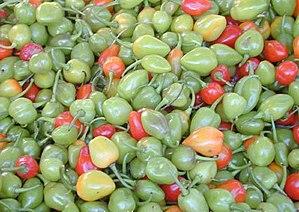
Des piments cabri réunionnais
Le piment cabri est un des piments réunionnais. C'est une variété de piment habanero. On le reconnaît par sa forme ovale ressemblant à celle d'une fraise et sa senteur sauvage. Dans la mesure de la force des piments, échelle simplifiée de Scoville, il est classé à un degré 10, le degré maximal. Ce piment extrêmement fort doit préférablement être cueilli avant d'atteindre une couleur rougeâtre afin de pouvoir être consommé de manière idéale.